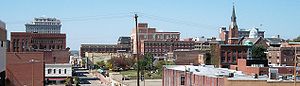
Saint Joseph (Missouri)
Saint Joseph
Saint Joseph, ofte forkortet St. Joseph, af lokalbefolkningen kaldet Saint Joe eller Joeville, er en by i delstaten Missouri i USA. Den ligger ved Missouri-floden, omkring 80 kilometer nord for Kansas City, og havde i 2003 et indbyggertal på 72 663.